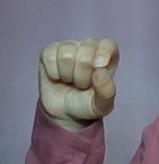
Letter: fa